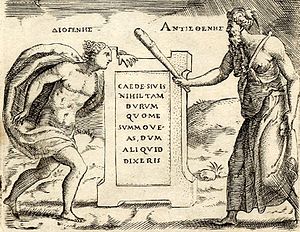
Kynisme (filosofi) / Antisthenes
Diogenes (t.v.) og Antisthenes (t.h.).
Kynisme var en filosofisk skole i antikken, der fik særlig indflydelse på folks tænkesæt i tiden omkring år 0. Kynikernes anekdoter og vittige, ofte bidende udtalelser genfindes overalt i datidens litteratur. En vending som den i Paulus' 1. brev til Timotheus 6:10: "For kærlighed til penge er roden til alt ondt" er en typisk folkelig-kynisk talemåde. Tanker og udtryk fra kynikernes forkyndelse lever videre i vore dages kristne prædiken; og deres livsstil, med fattigdom og nøjsomhed som idealet, har sat sig præg på munkevæsnet. De regnes som forløbere for stoicismen.